Arapaho

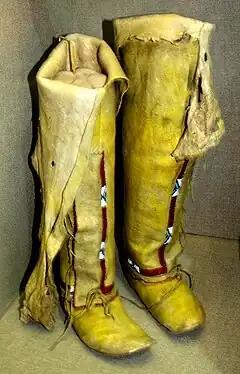
Southern Arapaho women's leggings and moccasins, c. 1910, Oklahoma History Center

In November 1864, the Colorado militia, led by Colonel John Chivington, massacred a small village of Cheyenne and Arapaho in the Sand Creek massacre. According to a historical narrative on the event titled "Chief Left Hand", by Margaret Coel, there were several events that led to the Colorado militia's attack on the village. Governor Evans desired to hold title to the resource-rich Denver-Boulder area. The government trust officials avoided Chief Left Hand, a linguistically gifted Southern Arapaho chief, when executing their treaty that transferred the title of the area away from Indian Trust. The local cavalry was stretched thin by the demands of the Civil War while Indian warriors, acting independently of Chief Left Hand, raided their supply lines. A group of Arapaho and Cheyenne elders with women and children had been denied their traditional wintering grounds in Boulder by the cavalry and were ordered to come to Fort Lyon for food and protection or be considered hostile.